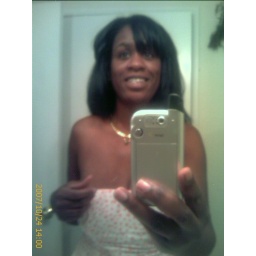
Tricia with flower dress staring off in the wild blue yonder